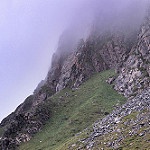
Label: mountain